Tunasan

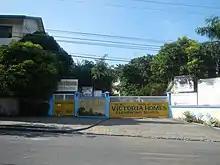
Victoria Homes Elementary Homes inside Victoria Homes Subdivision

While barangays are the administrative divisions of the city and are legally part of the addresses of establishments and homes, residents also include their respective subdivisions. Listed below are the subdivisions in this barangay.